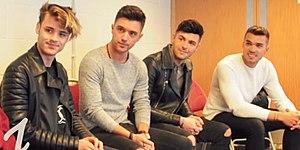
Union J est un boys band anglais composé de trois chanteurs, Josh Cuthbert, JJ Hamblett et Jaymi Hensley.